St. Michael's parish church, Hallaton

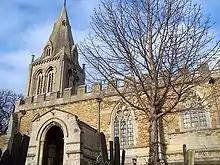
Hallaton parish church

The church is dedicated to St Michael and is mainly of the 13th century: the aisles were added a century later. The church is sited on rising ground and has a dignified tower with a fine broach spire (one of the best in the county); the nave and chancel and aisles have nobility and beauty. The sculptured stonework of the north aisle contrasts with the plain battlemented south aisle. A former rector is commemorated by a handsome monument attached to one of the corners.